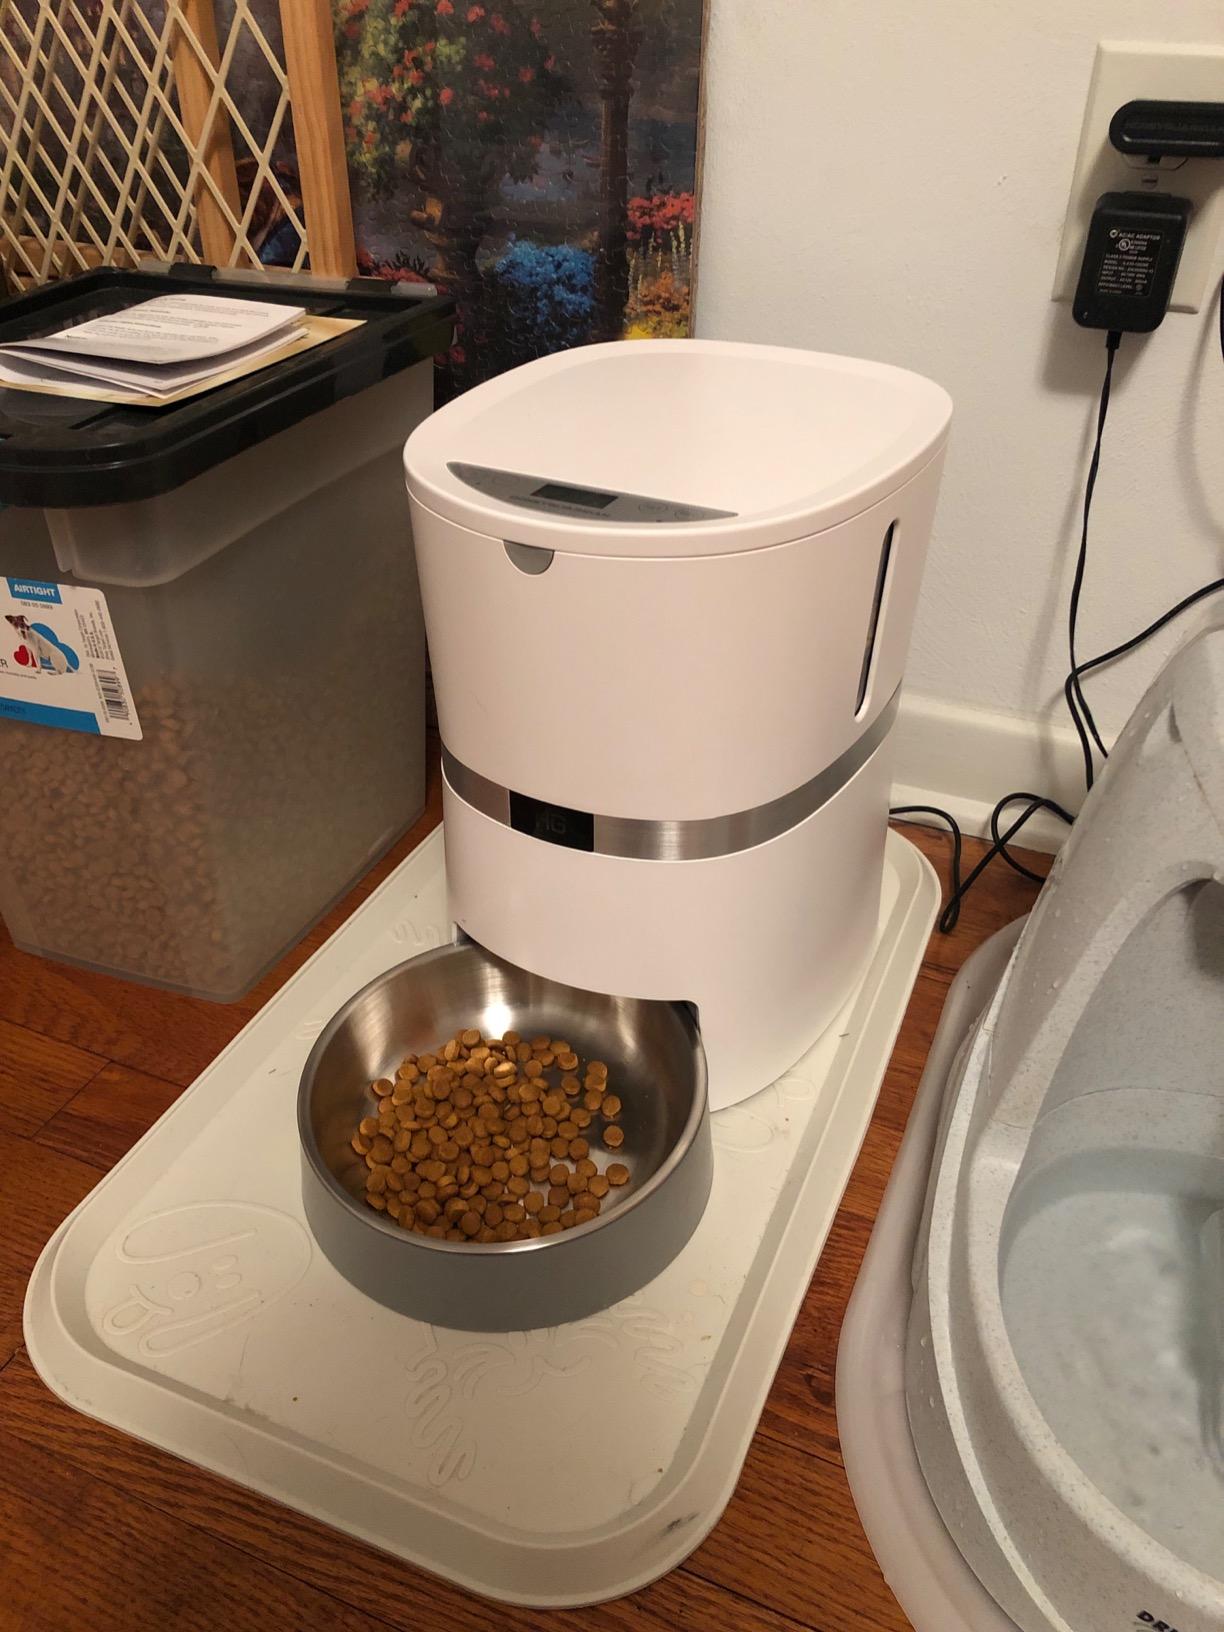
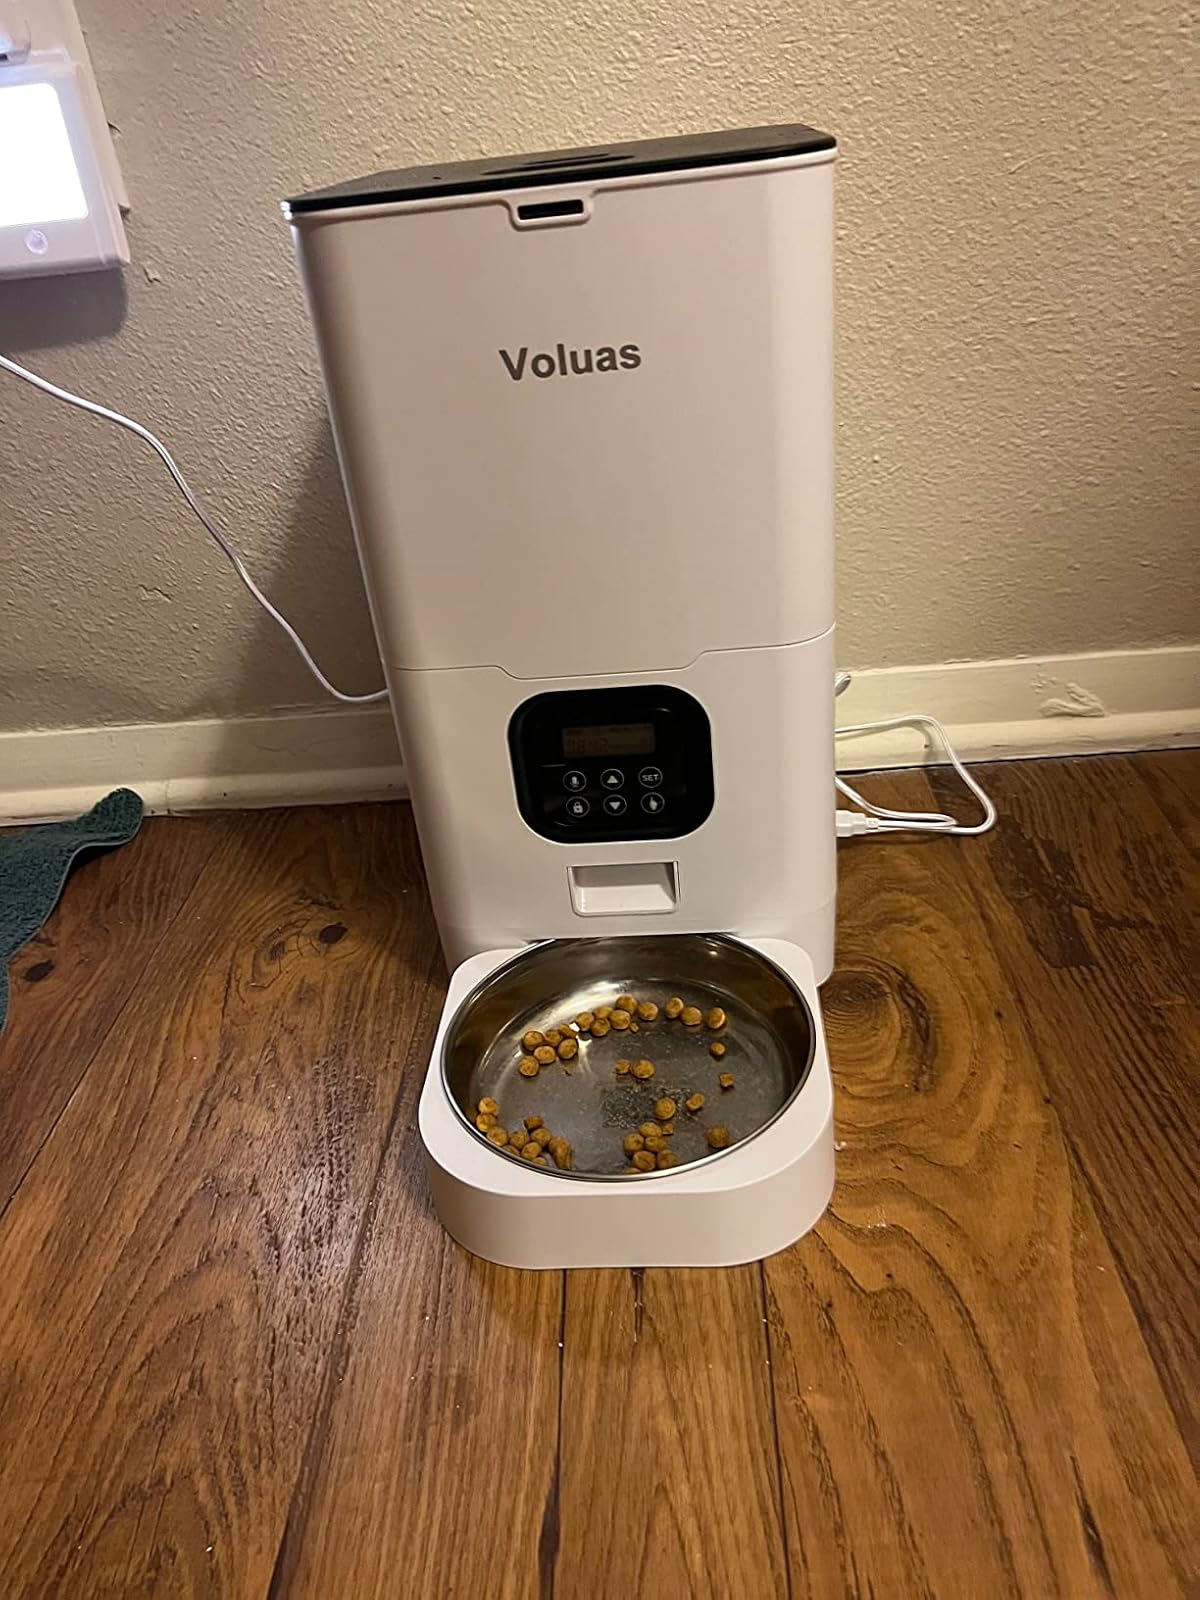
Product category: items_feeder
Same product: no